Oxford Stadium

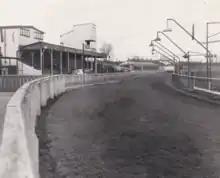
Oxford Stadium c.1960

Drum Major II recorded a fiftieth track win in 1961 and in 1964 the Oxfordshire Stakes was introduced. In 1967 Oxford was one of the first four tracks to be awarded an inaugural BAGS (Bookmakers Afternoon Greyhound Service) contract along with Hackney, Kings Heath and Park Royal. The decade ended with new investment which saw a new supporters club building constructed, it would be used for functions.